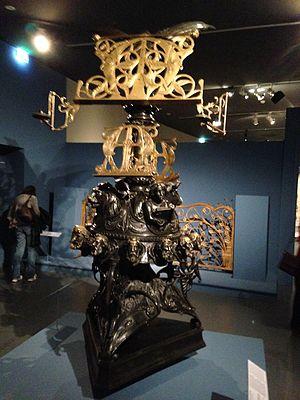
Grand lutrin de Notre-Dame (1868) de Placide Poussielgue-Rusand (1824-1889) sur un dessin d'Eugène Viollet-le-Duc. Vue d'ensemble. Orfèvrerie, bronze et fer doré. Classé monument historique le 16 mai 1980. Elément du Trésor de Notre-Dame ùontréà la Cité de l'architecture pour l'expo sur Viollet-le-Duc.
Le Grand lutrin Notre-Dame de Paris est un lutrin de 1868 faisant partie du Trésor de la Cathédrale de Notre-Dame.
Des statues de pierre, de cuivre et de bronze, y compris des statues des douze apôtres et des quatre évangélistes qui entouraient la base de la flèche, avaient été retirées du site quelques jours avant l'incendie de 2019 dans le cadre des travaux de rénovation.